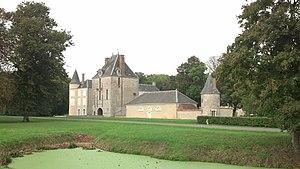
Château de Saint-Michel This building is indexed in the Base Mérimée, a database of architectural heritage maintained by the French Ministry of Culture,
Saint-Michel est une commune française située dans le département du Loiret, en région Centre-Val de Loire.
La liste des monuments historiques du Loiret recense les monuments historiques situés dans le département français du Loiret.